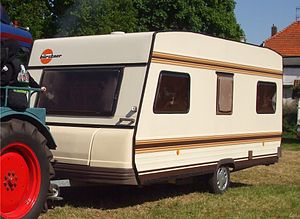
Bürstner
En campingvogn fra Bürstner
Bürstner er en tysk producent af fritidskøretøjer, både campingvogne, autocampere og mobilhomes. Bürstner har siden 1998 været ejet af tyske Hymer AG. Hovedfabrikken ligger på havnen i Kehl ved Strasbourg tæt ved den fransk-tyske grænse.